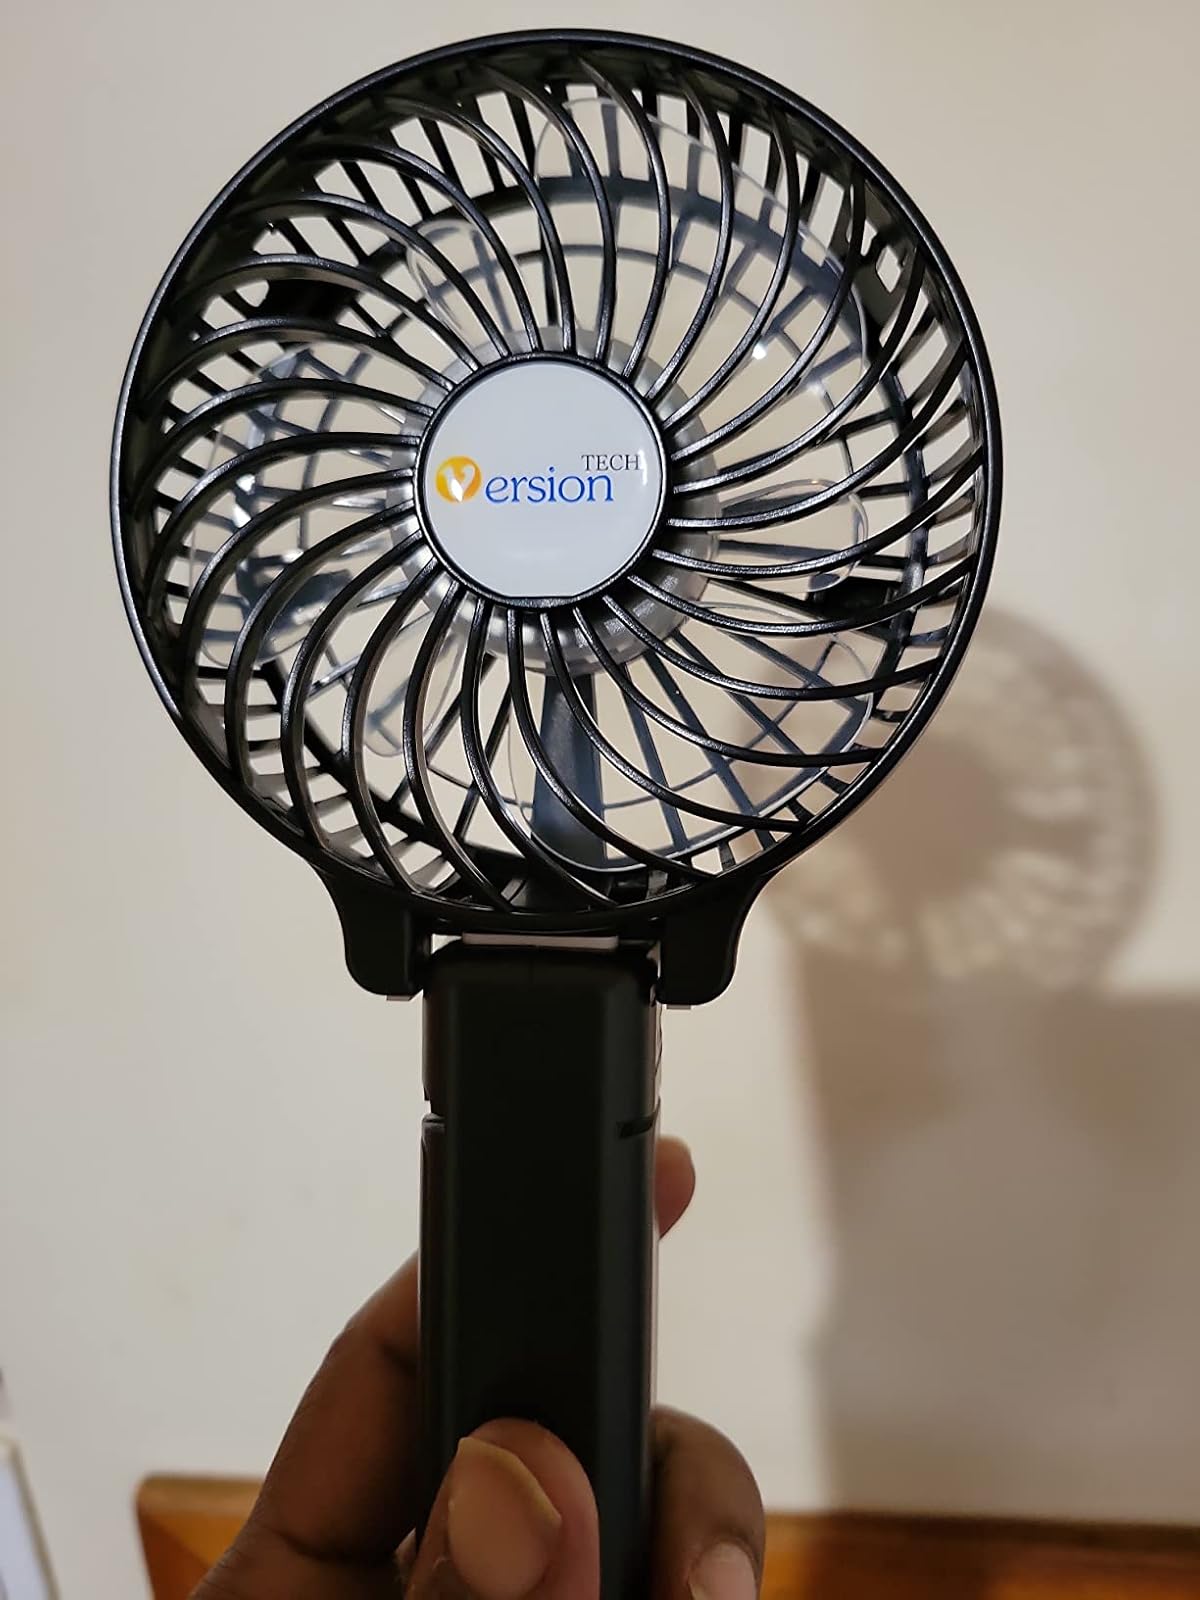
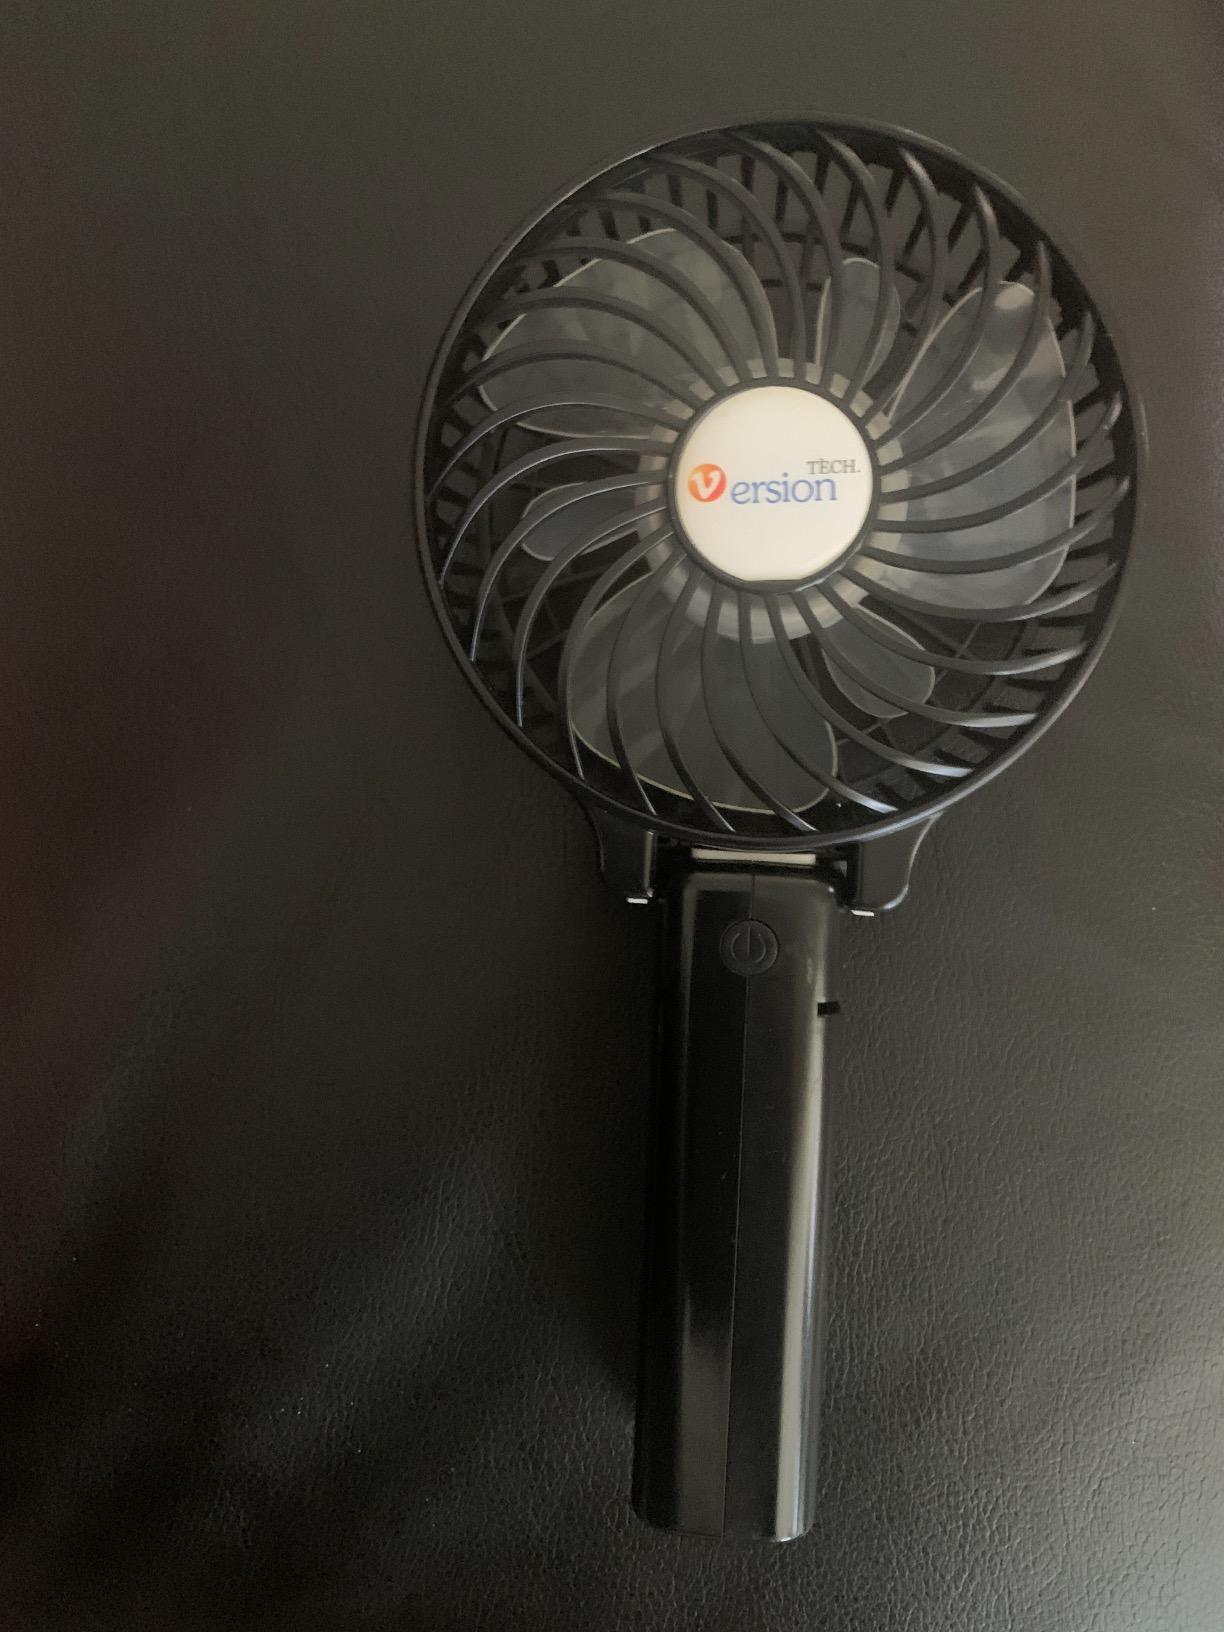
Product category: fan
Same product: yes